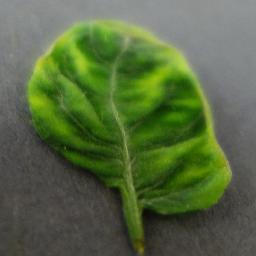
Label: Tomato___Tomato_Yellow_Leaf_Curl_Virus